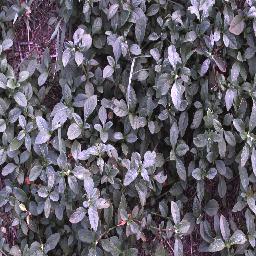
Label: negative